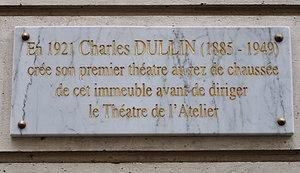
Plaque en hommage à Charles Dullin, 7 rue Honoré-Chevalier (Paris, 6e).
Charles Dullin, né le 12 mai 1885 à Yenne et mort le 11 décembre 1949 à l'hôpital Saint-Antoine de Paris, est un metteur en scène, acteur de théâtre et de cinéma français. Il est l'un des fondateurs en 1927 du Cartel des quatre avec Louis Jouvet, Gaston Baty et Georges Pitoëff.
La rue Honoré-Chevalier est une voie du 6ᵉ arrondissement de Paris, en France.